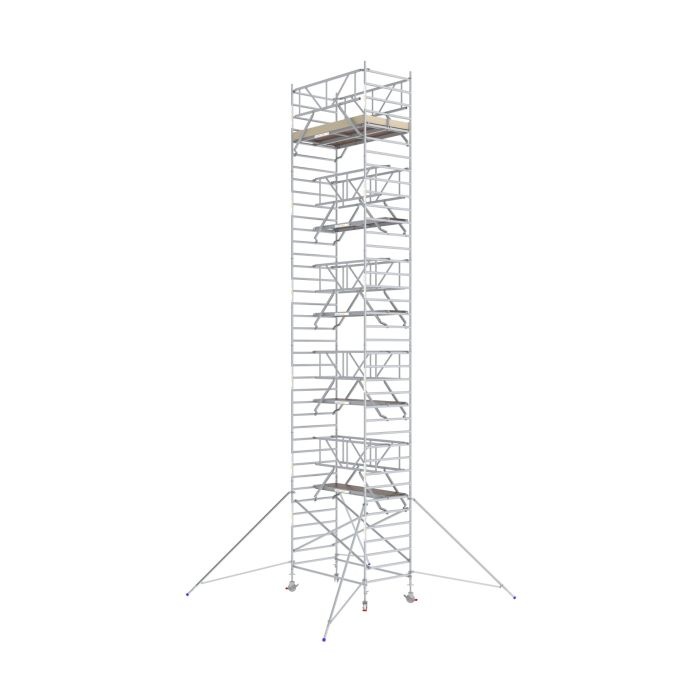
Rolsteiger 135x305 12,2m werkhoogte Dubbele Voorloopleuning CarbonDeck
Brand: Skyworks
Steiger afmetingen Merk: Skyworks Werkhoogte: 12.20 meter Platformhoogte: 10.20 meter Lengte: 3.05 meter Breedte: 1.35 meter Totale hoogte steiger: 11.20 meter CarbonDeck platform Fabrieksgarantie op onderdelen: 5 jaar Inhoud configuratie 10x - Opbouwframe 135-28-7 Primus 2x - Opbouwframe 135-28-4 Primus 4x - Wiel 200 mm met spindel Primus 5x - CarbonDeck platform met luik 305 Primus 1x - CarbonDeck platform zonder luik 305 Primus 10x - Voorloopleuning 305 Primus 4x - Diagonaalschoor 305 Primus 2x - Horizontaalschoor 305 Primus 4x - Stabilisator Uni Primus 1x - Kantplankset 135-305 hout Primus ** Voldoet aan opbouwnorm professioneel ARBO gebruik Snelle levertijd Bestel voor 12:00 uur = volgende werkdag geleverd; Gratis verzending binnen Nederland (m.u.v. Waddeneilanden) Foto's geven een impressie en kunnen geen rechten aan worden ontleend
Category: Hardware > Tools > Ladders & Scaffolding > Scaffolding > Supported Scaffolding